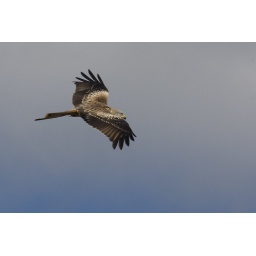
Red Kite over the field by my office